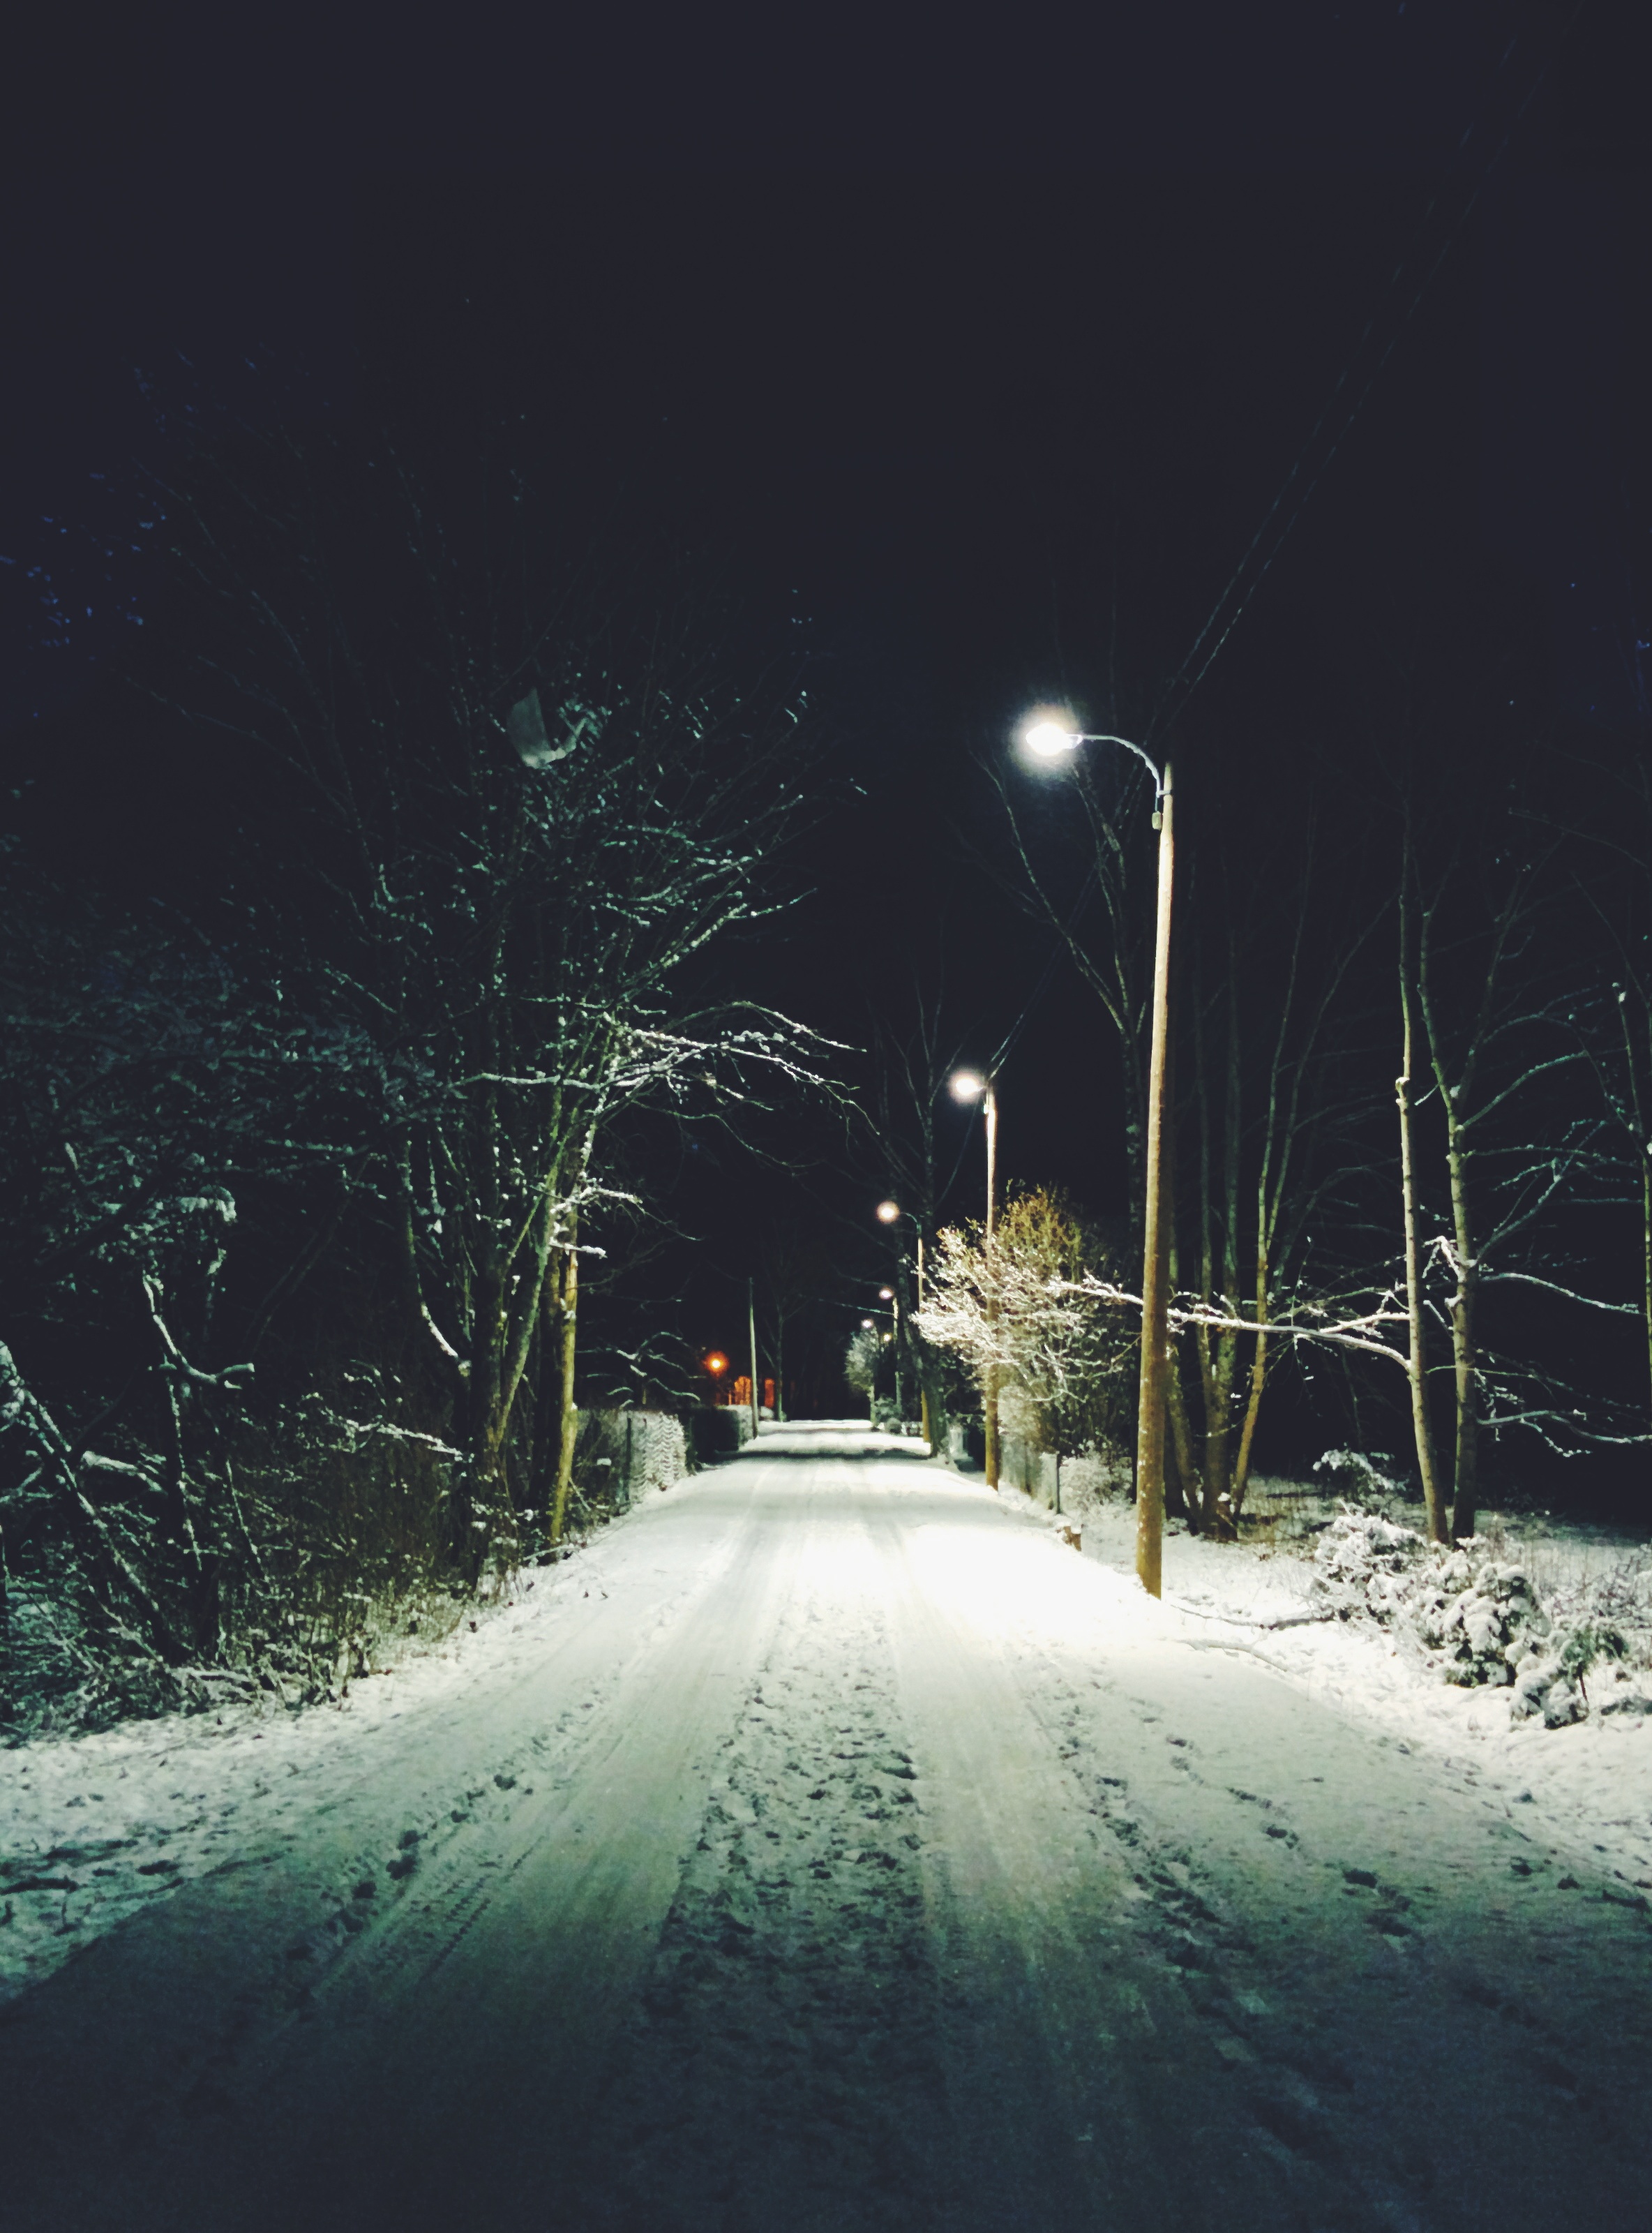
tree, snow, winter, light, night, morning, atmosphere, weather, darkness, street light, lighting, season, freezing